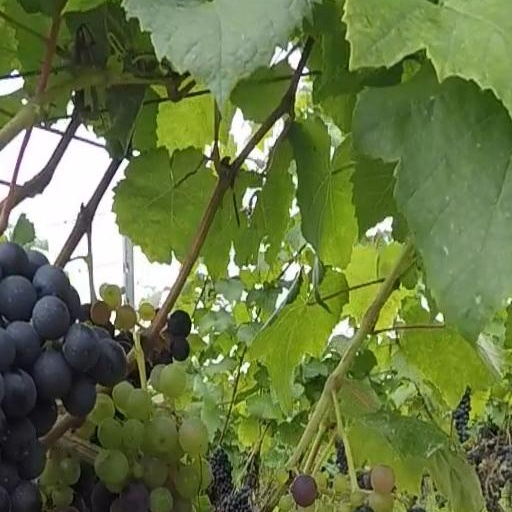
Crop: grape